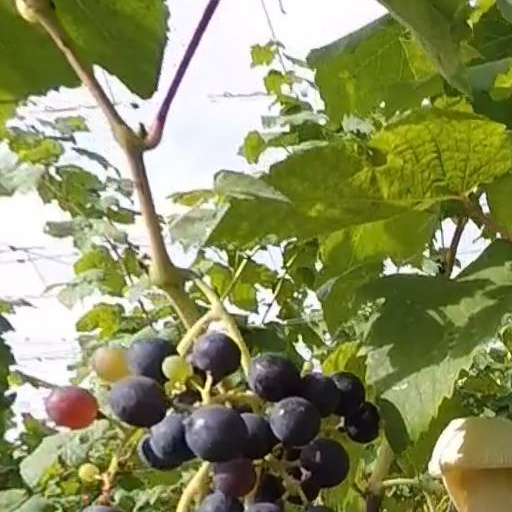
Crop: grape